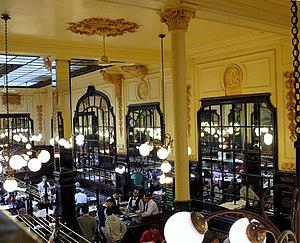
Paris 9ème arrondissement - Chez Chartier
Cet article recense les monuments historiques du 9ᵉ arrondissement de Paris, en France.
Le Bouillon Chartier est un restaurant de Paris, fondé en 1896, situé 7, rue du Faubourg-Montmartre, dans le 9ᵉ arrondissement et classé monument historique en 1989.